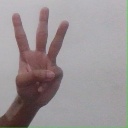
अक्षर: व